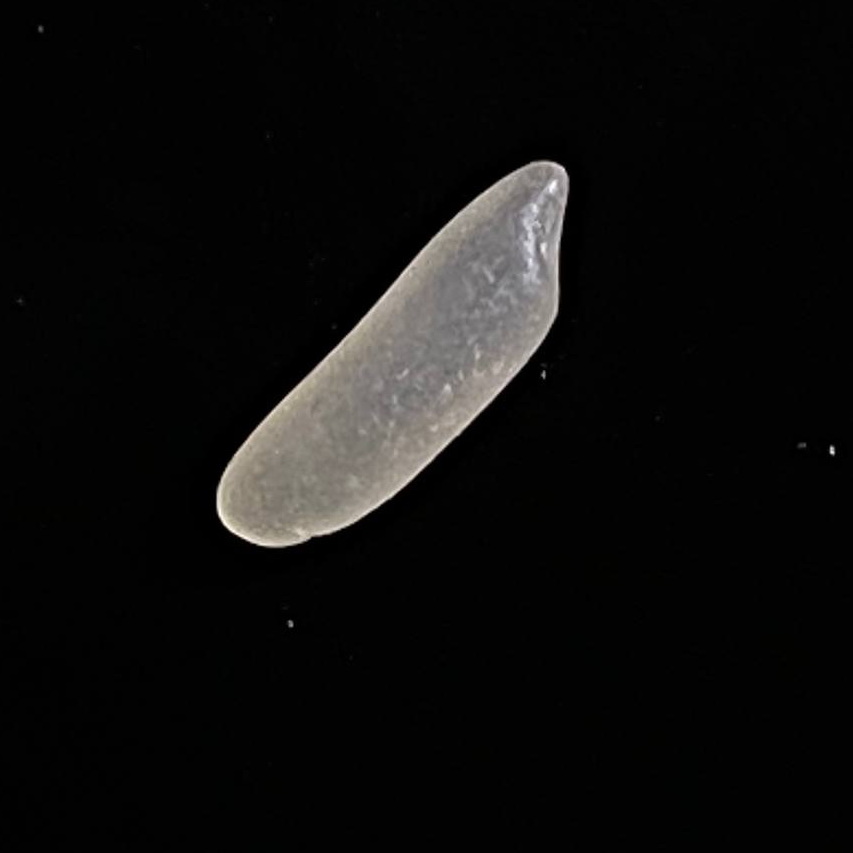
Rice variety: BR28